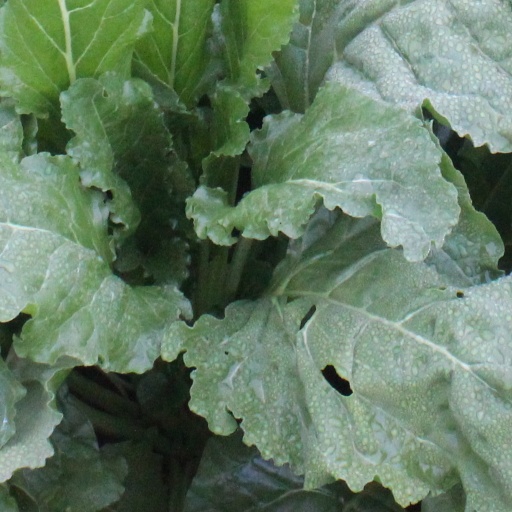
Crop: sugar beet